Algol

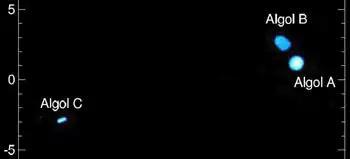
The Algol system on 12 August 2009. This is a CHARA interferometer image with -milliarcsecond resolution in the near-infrared H-band. The elongated appearance of Algol Aa2 (labelled B) and the round appearance of Algol Aa1 (labelled A) are real, but the form of Algol Ab (labelled C) is an artifact.

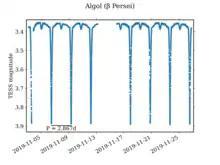
Light curve of the Algol recorded by NASA's Transiting Exoplanet Survey Satellite (TESS).

An ancient Egyptian calendar of lucky and unlucky days composed some 3,200 years ago is said to be the oldest historical documentation of the discovery of Algol.